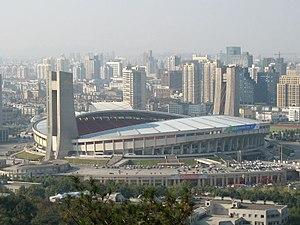
La Coupe du monde féminine de football 2007 se tient en Chine du 10 au 30 septembre 2007. Il s'agit de la cinquième édition. La Chine avait été choisie pour organiser la Coupe du monde 2003, mais l'apparition du SRAS avait forcé la FIFA à déplacer l'événement aux États-Unis. La FIFA a alors décidé d'accorder à nouveau l'organisation de l'édition suivante en 2007 à la Chine. Le titre mondial est remporté par l'Allemagne qui s'impose en finale contre le Brésil après avoir marqué 21 buts au cours du tournoi sans en concéder un seul. L'affluence totale a été de 1 156 955 spectateurs pour une moyenne de 36 155 spectateurs par rencontre.
Hangzhou est une circonscription chinoise de type ville sous-provinciale. Elle est située en Chine orientale au sud du delta du Yangzi Jiang. D'une superficie de 16 847 km² elle compte 9,5 millions habitants en 2017.
Le Hangzhou Greentown Football Club est un club chinois de football basé à Hangzhou.